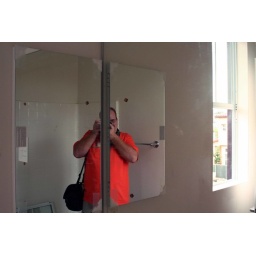
Medicine cabinet in the 2nd bathroom